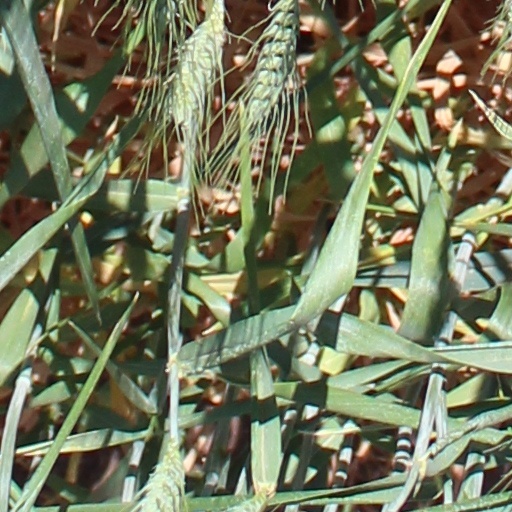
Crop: wheat